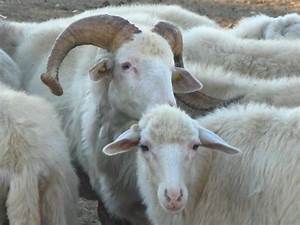
Label: pecora